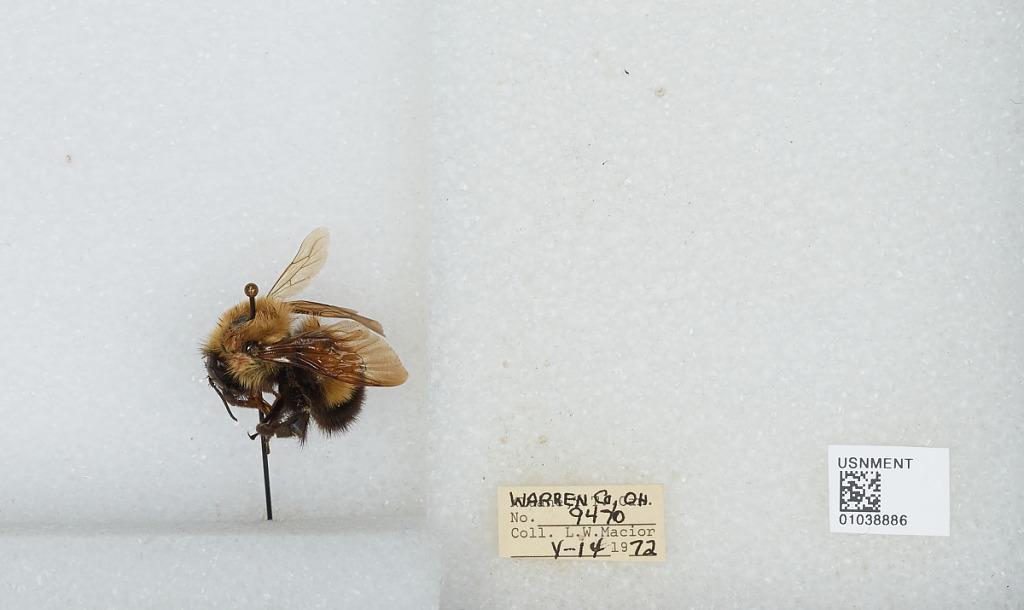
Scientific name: Bombus (Pyrobombus) perplexus Cresson
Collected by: L. Macior
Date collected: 1972-5-14
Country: United States
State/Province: Ohio
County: Warren
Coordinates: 39.4242, -84.1856